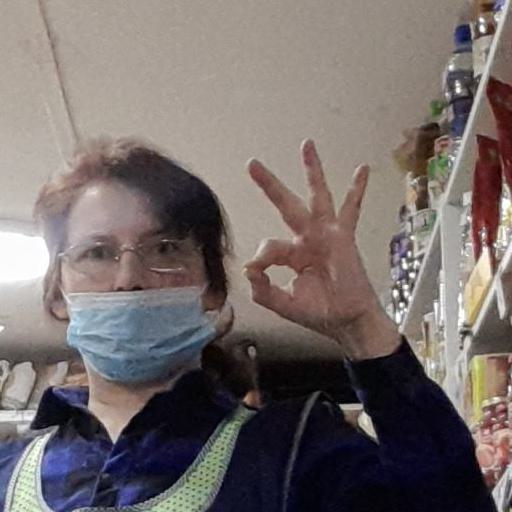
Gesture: ok